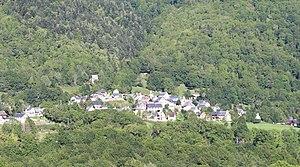
Vielle-Louron (Hautes-Pyrénées)
Vielle-Louron est une commune française située dans le département des Hautes-Pyrénées, en région Occitanie.